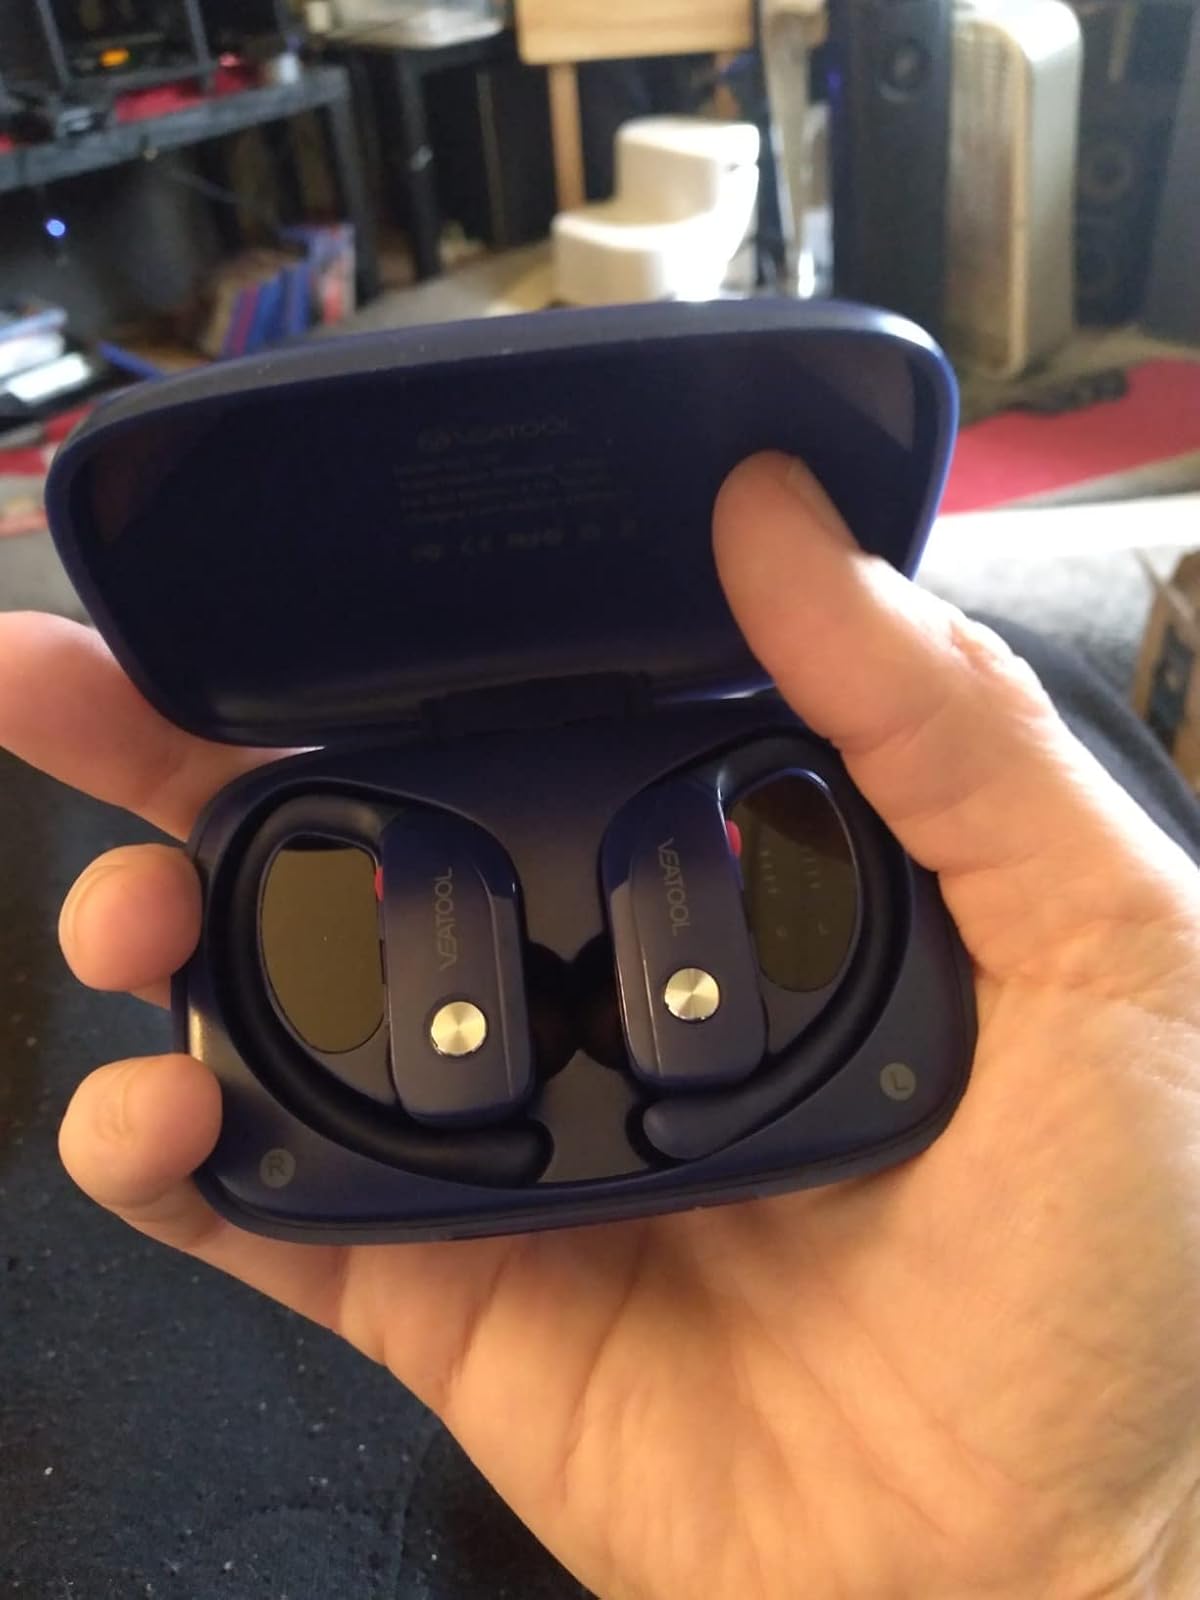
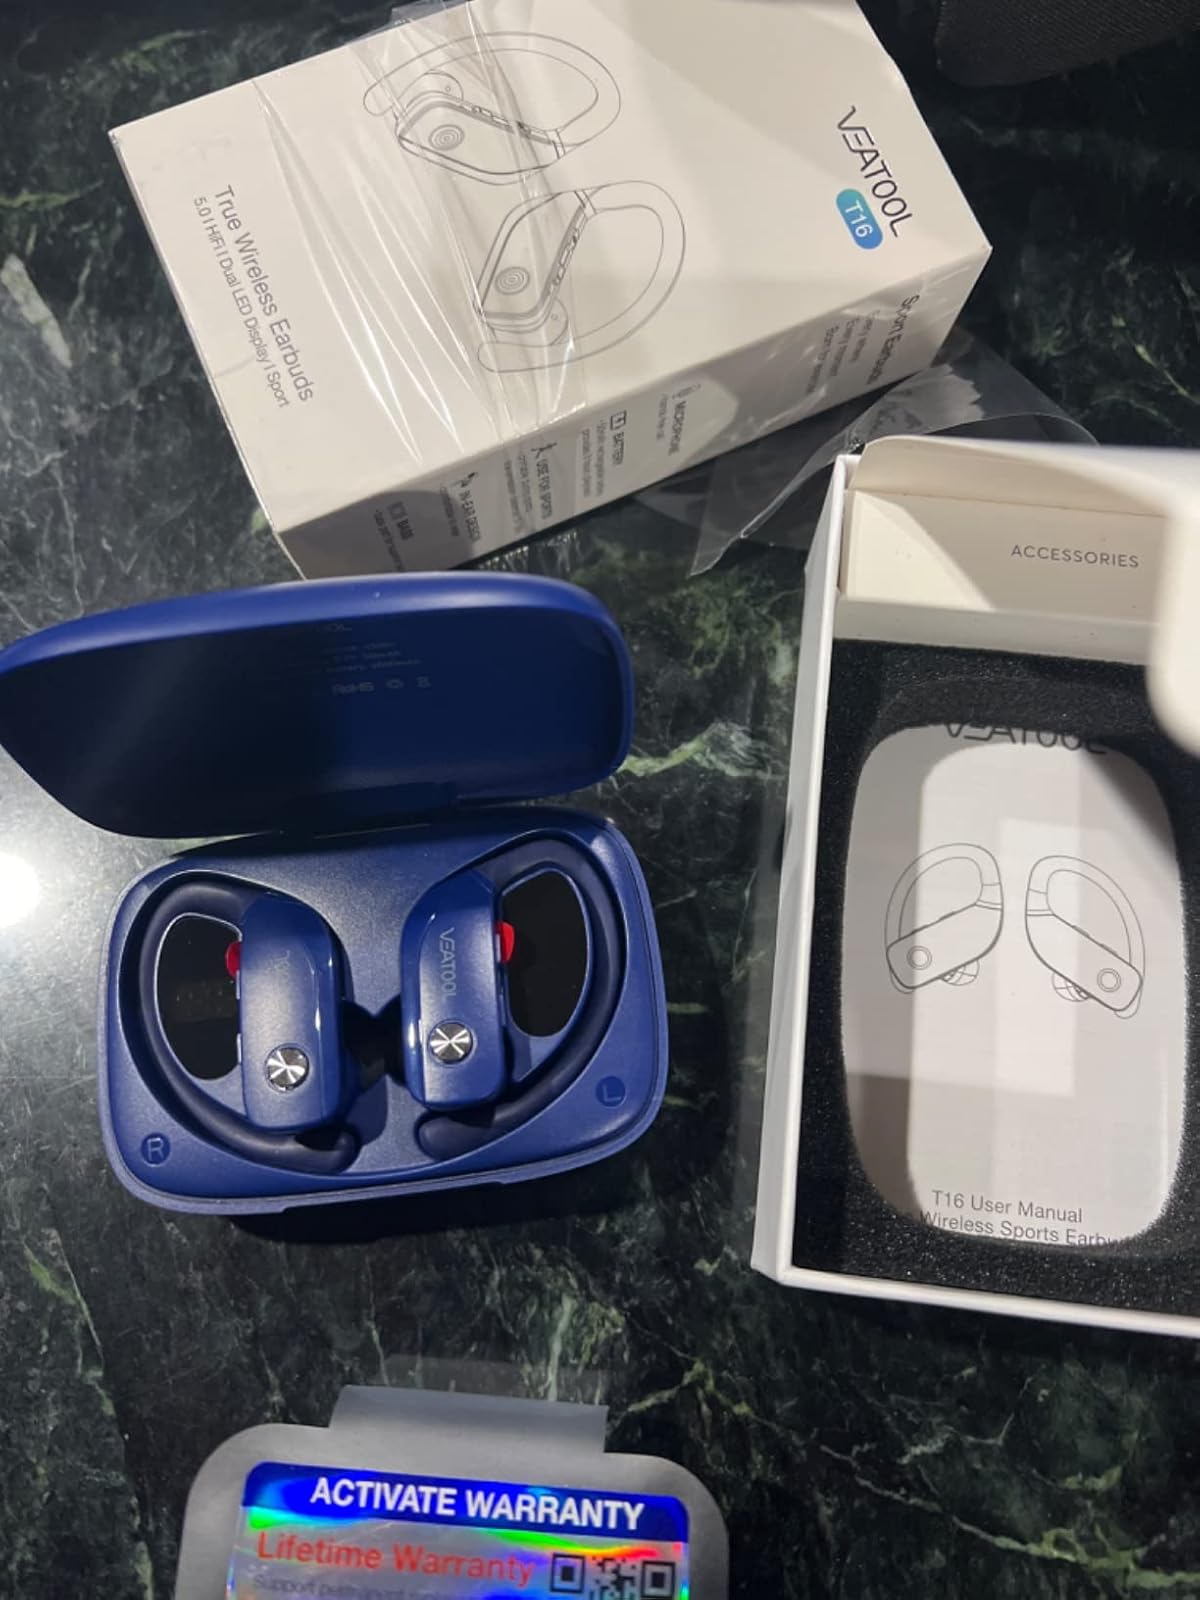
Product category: earbuds
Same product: yes